Francis Honeycutt

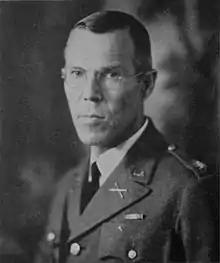

Francis Webster Honeycutt (May 26, 1883 – September 20, 1940) was an American fencer and military officer. He won a bronze medal in the team foil event at the 1920 Summer Olympics. He rose to the rank of brigadier general in 1940 and assumed command of 9th Infantry Division, before he was killed during an aircraft accident two weeks later.